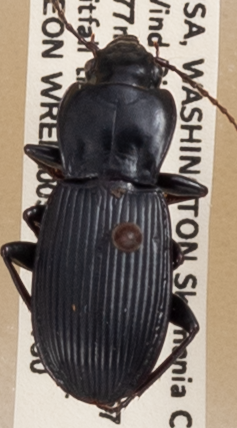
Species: Pterostichus herculaneus
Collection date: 2019-07-30
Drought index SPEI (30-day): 0.156
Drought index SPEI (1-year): -1.45
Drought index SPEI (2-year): -2.09